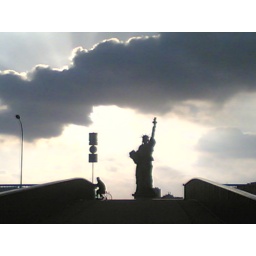
Pont de Grenelle. Passing by, walking down, standing up. Three signs in the sky. A light. A torch.